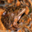
Label: frog